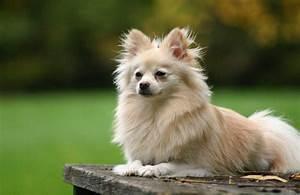
dog